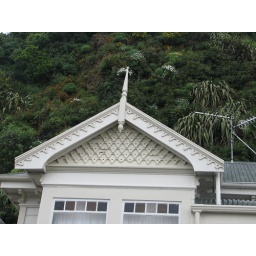
Examples of house &amp;quot;decorations&amp;quot; on various houses in Karaka Bay.